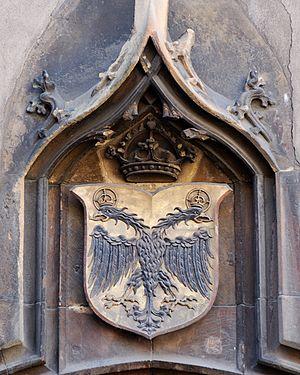
Armoiries du Saint-Empire sur les murs de la Koifhus (douane) à Colmar.
Le Reichsadler est l'aigle héraldique, dérivé de l'aigle romain, utilisé dans les armoiries du Saint-Empire, de la Confédération germanique puis de l'Empire allemand, de la République de Weimar, du Troisième Reich, de l'Allemagne de l'Ouest et de l'Allemagne actuelle. Son nom actuel est Bundesadler.
Le Koïfhus est un monument historique situé à Colmar, dans le département français du Haut-Rhin. C'est le plus ancien bâtiment public local.